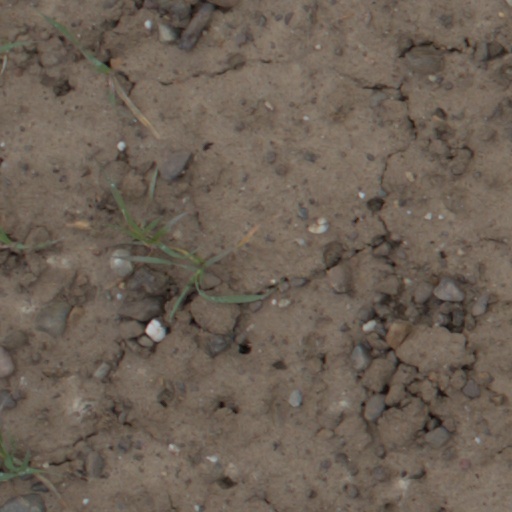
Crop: wheat